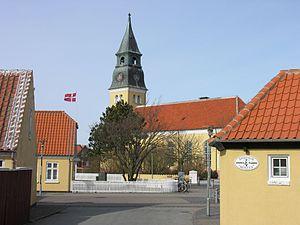
L’église de Skagen est une église située dans le centre historique de Skagen, Danemark.